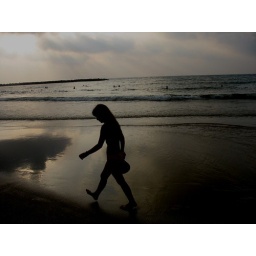
A girl walking in the sunset